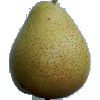
Label: Pear Forelle 1